Emperor

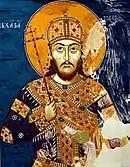
Emperor of Serbia Dušan the Mighty

In 1801, George III rejected the title of Emperor when offered. The only period when British monarchs held the title of "Emperor" in a dynastic succession started when the title Empress of India was created for Queen Victoria. The government led by Prime Minister Benjamin Disraeli, conferred the additional title upon her by an Act of Parliament, reputedly to assuage the monarch's irritation at being, as a mere Queen, notionally inferior to the emperors of Russia, Germany, and Austria. That included her own daughter (Princess Victoria, who was the wife of the reigning German Emperor). Hence, "Queen Victoria felt handicapped in the battle of protocol by not being an Empress herself". The Indian Imperial designation was also formally justified as the expression of Britain succeeding the former Mughal Emperor as suzerain over hundreds of princely states. The Indian Independence Act 1947 provided for the abolition of the use of the title "Emperor of India" by the British monarch, but this was not executed by King George VI until a royal proclamation on 22 June 1948. Despite this, George VI continued as king of India until 1950 and as king of Pakistan until his death in 1952.